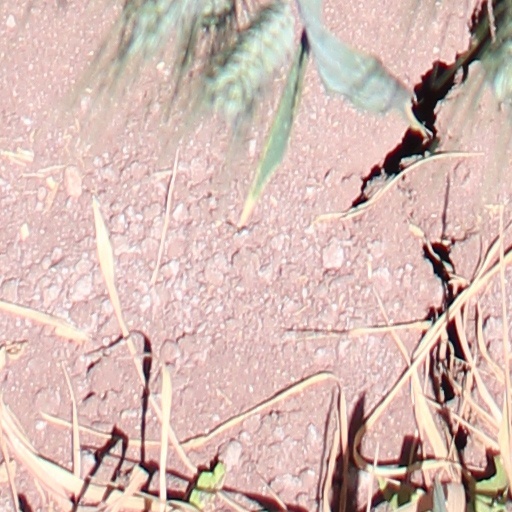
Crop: wheat